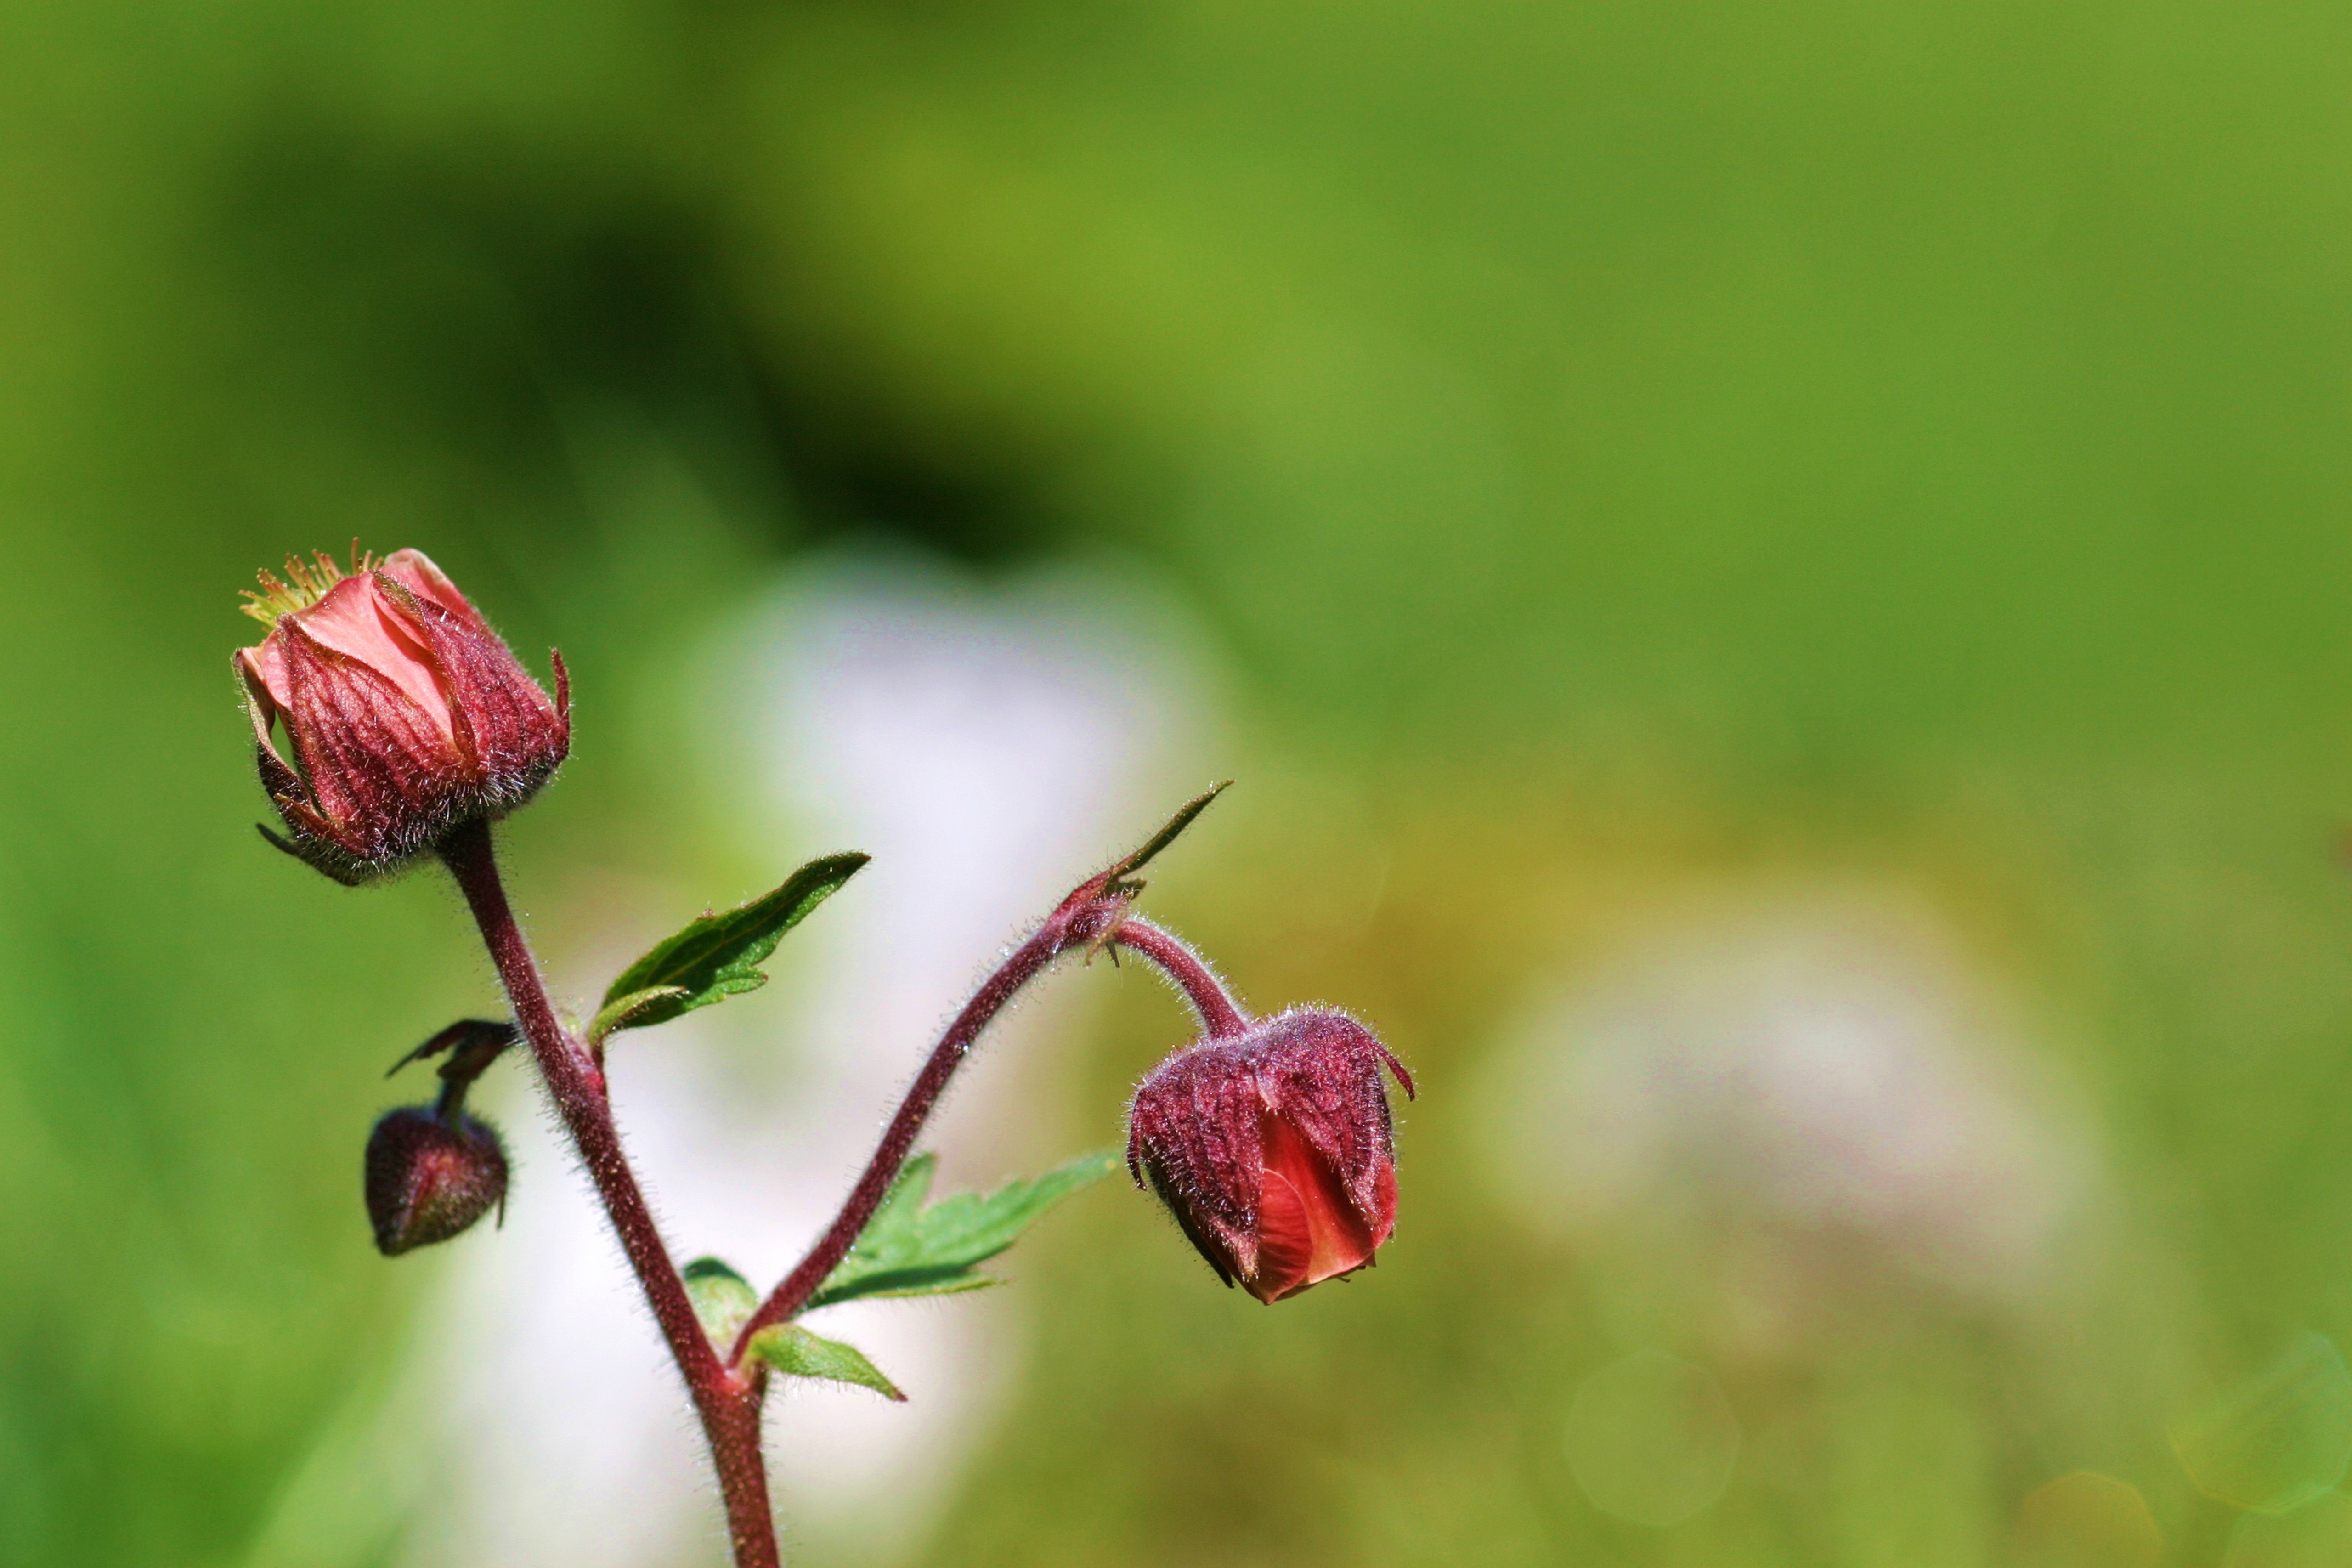
nature, blossom, mountain, plant, photography, leaf, flower, petal, botany, flora, wildflower, flowers, close up, bud, macro photography, flowering plant, geum, plant stem, land plant